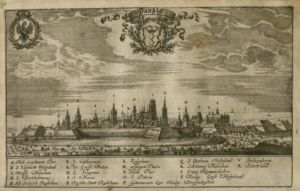
Le Profond était une flûte de la Marine royale française construite à Rochefort sous la direction du charpentier H. Mallet. Elle fut lancée en 1685. Navire de charge, le Profond présente cependant la particularité d’avoir été de nombreuses fois utilisé au combat dans les mers européennes ou dans les eaux de la Nouvelle-France, parfois sous les ordres de chefs renommés. Le Profond fut retiré du service entre 1712 et 1716.